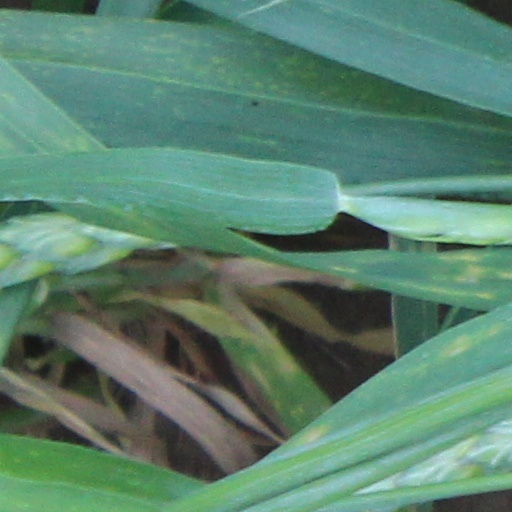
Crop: wheat